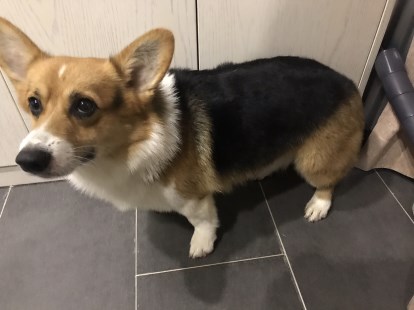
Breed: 2909-n000116-Cardigan